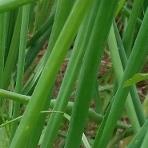
Crop: Onion
Condition: healthy-leaf